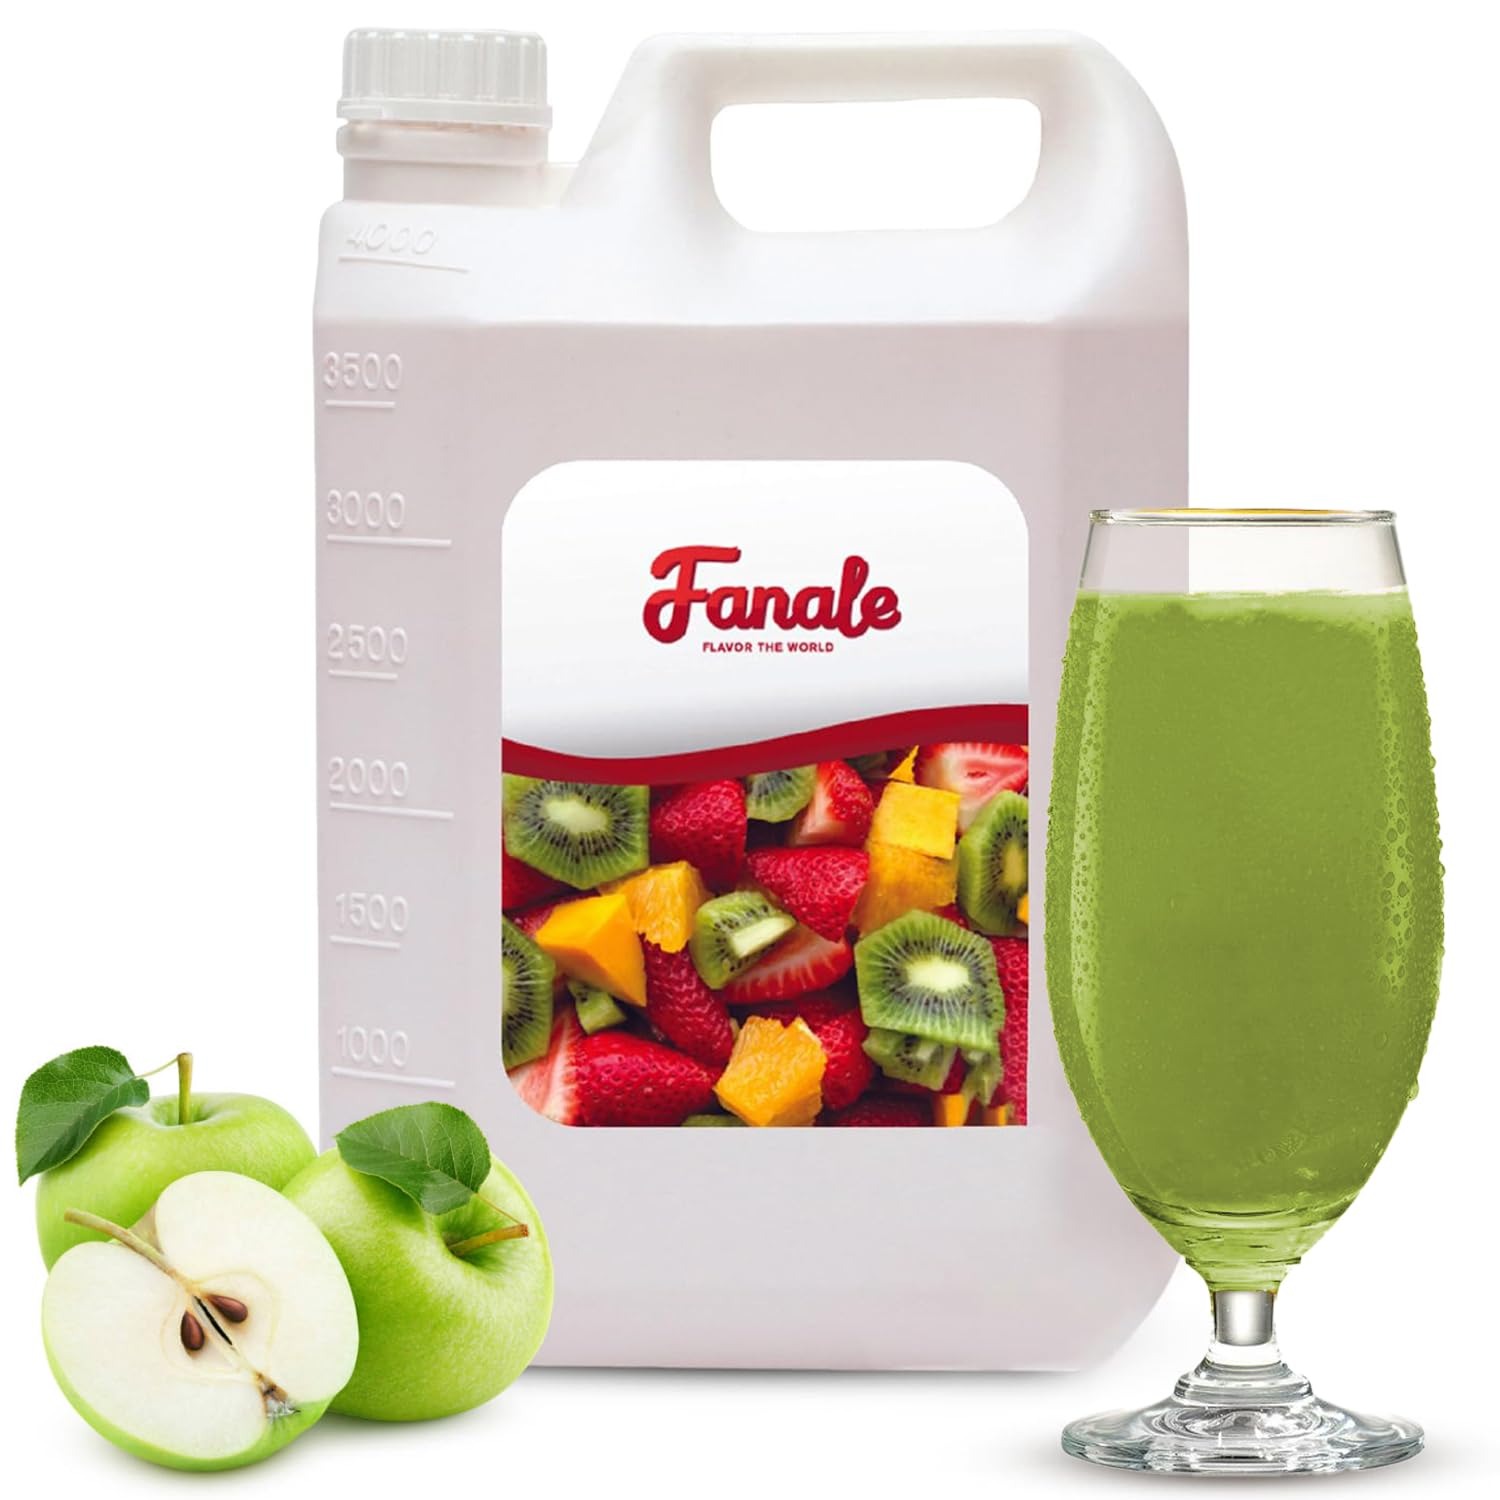
Item Name: Fanale Premium Flavoring Concentrated Syrup for Bubble Tea 11 lb | Green Apple Flavor Syrup | for Boba Tea, Smoothies, Slushes, Desserts | 11lb | Pack of 4 | SRP060
Bullet Point: Fanale Drinks Concentrated Syrups
Product Description: Fanale Drinks Concentrated Syrups.
Value: 176.0
Unit: Ounce

Price: 140